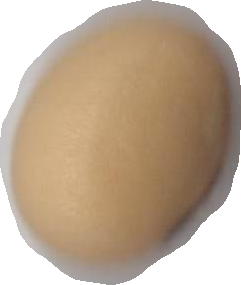
Variety: Anjasmoro